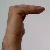
The image shows a hand gesture representing a space in Indian Sign Language.